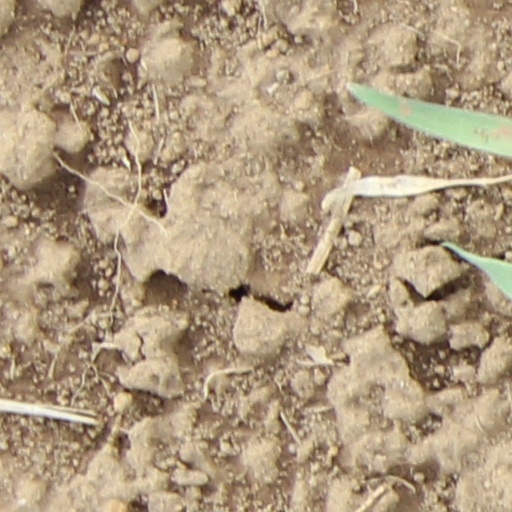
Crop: wheat